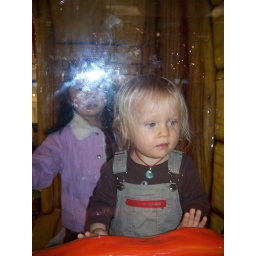
in the tree house